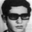
Label: man